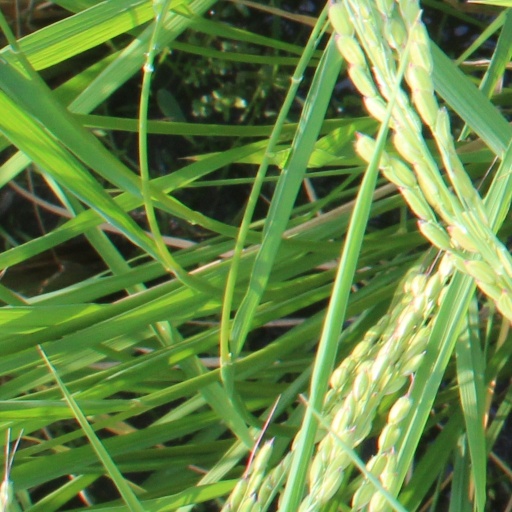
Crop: rice